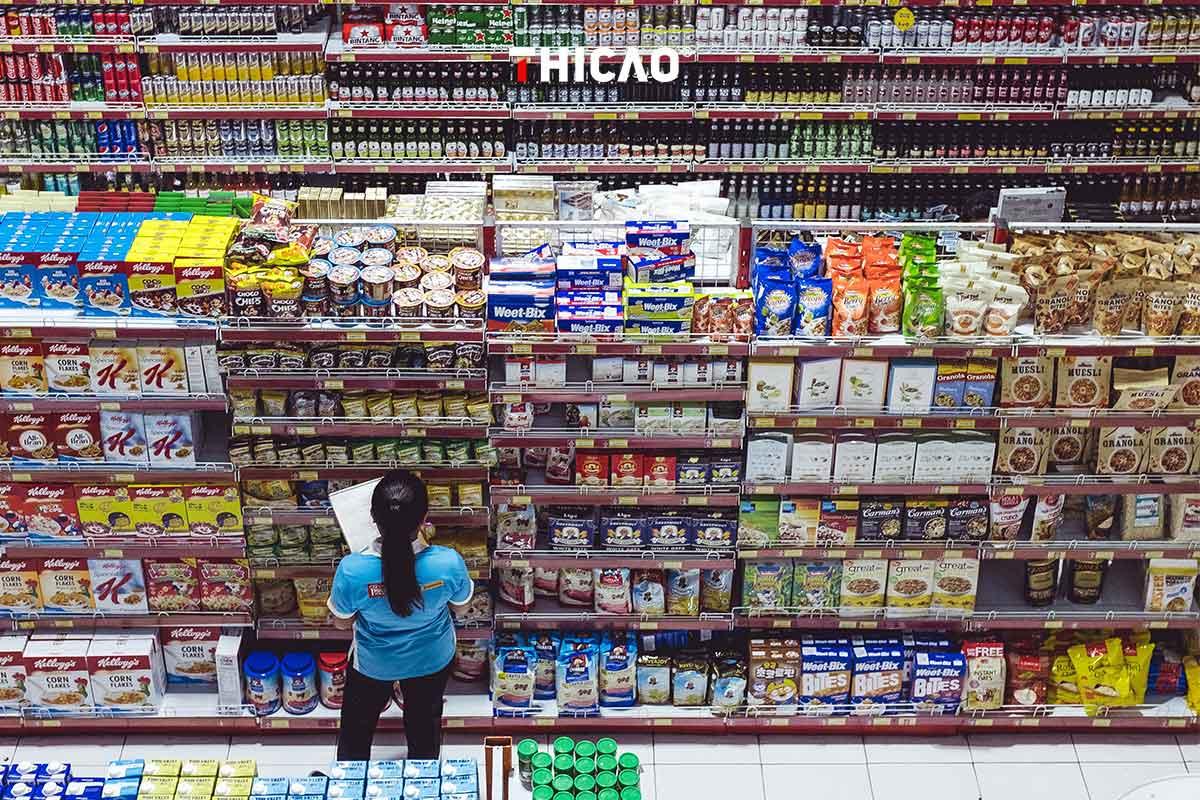
ở kệ hàng phía sau có nhiều loại hộp và chai